How Strange to Be Named Federico

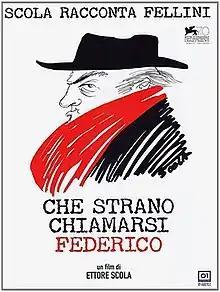
Film poster

How Strange to Be Named Federico is a 2013 documentary film directed by Ettore Scola. The film documents Scola's relationship with his friend and inspiration, film director Federico Fellini. Scola has described it as "the little portrait of a great man".